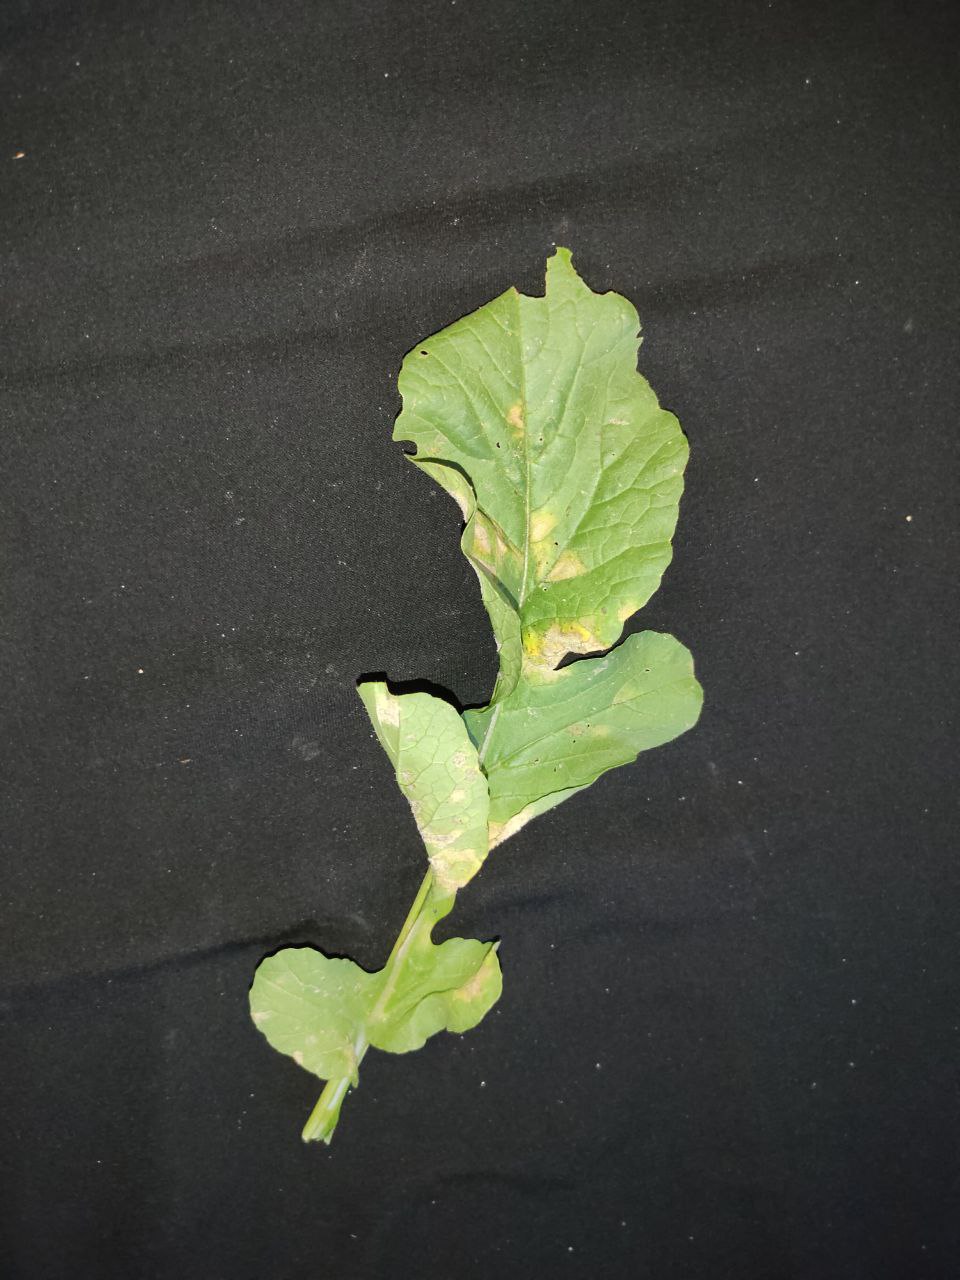
Label: Mosaic virus